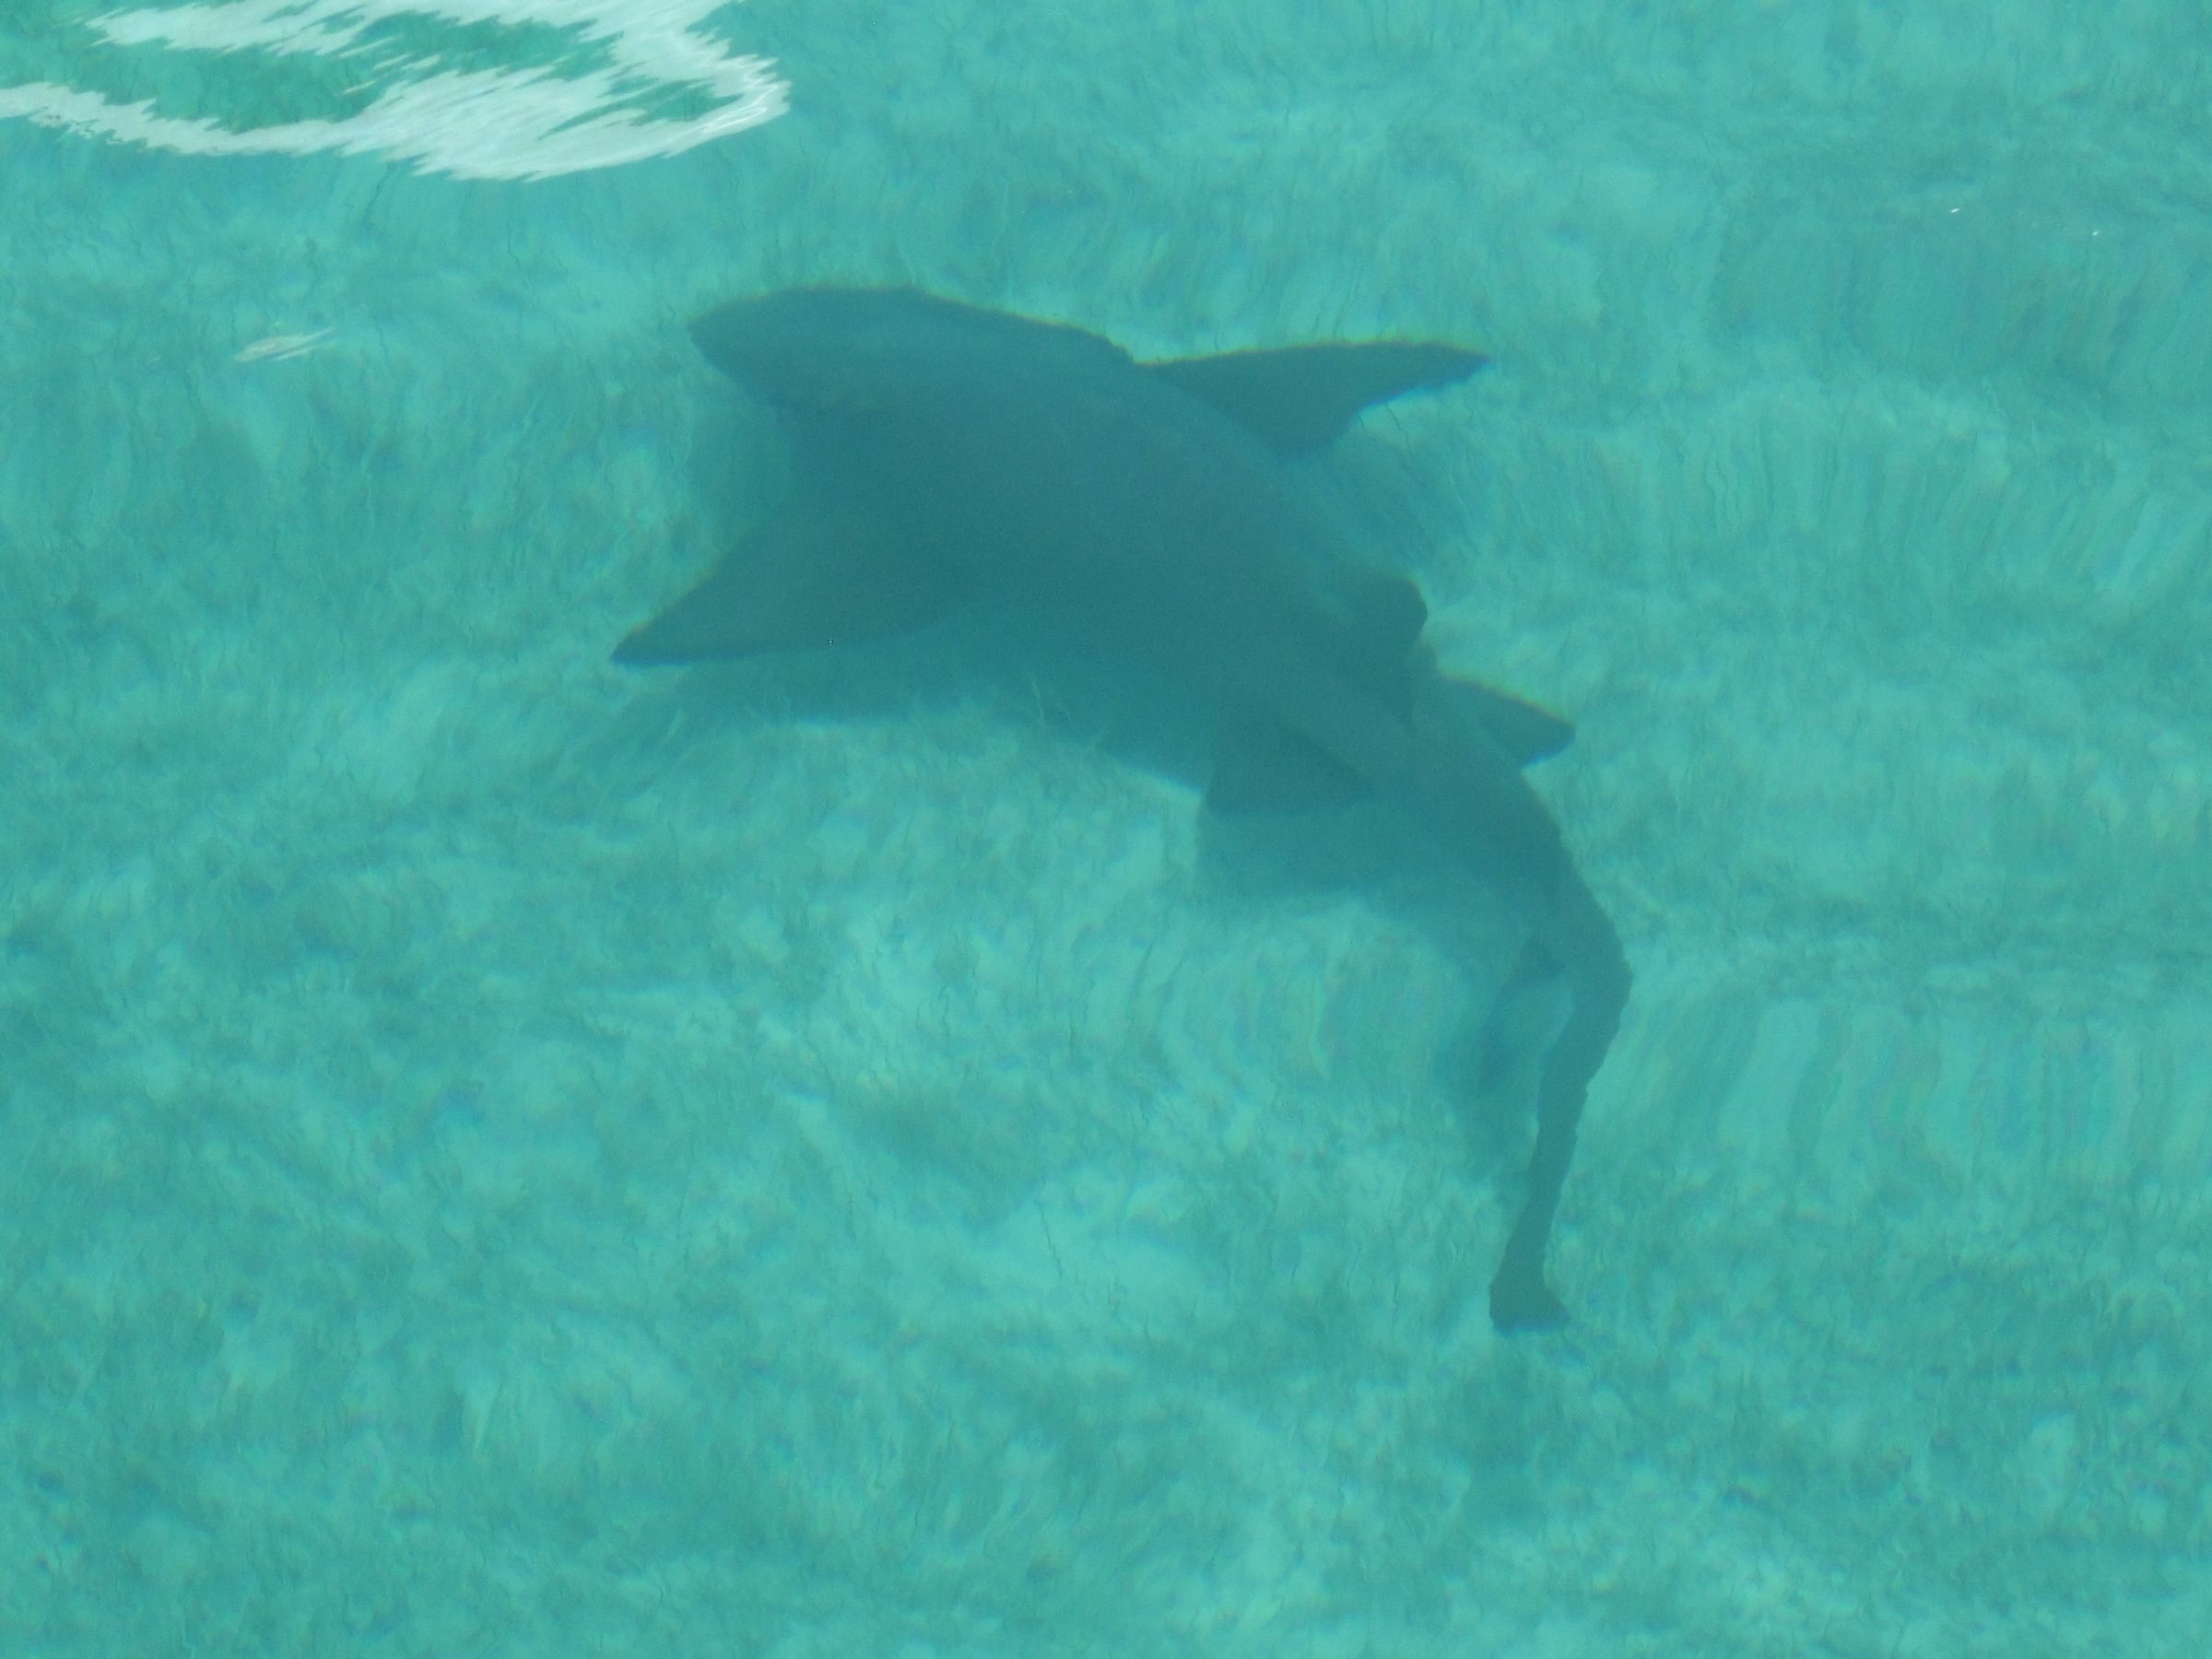
sea, ocean, underwater, biology, fish, bahamas, vertebrate, dolphin, marine mammal, marine biology, common bottlenose dolphin